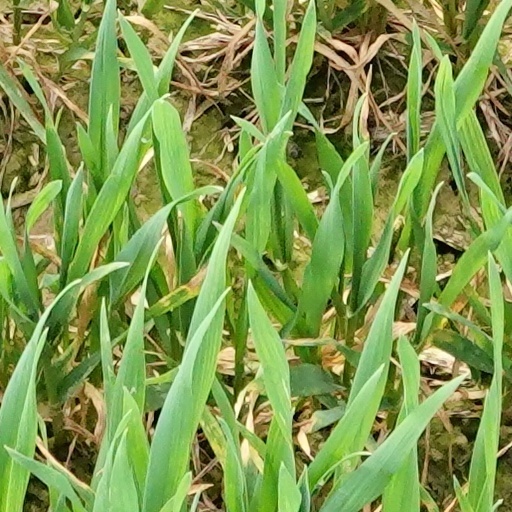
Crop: wheat